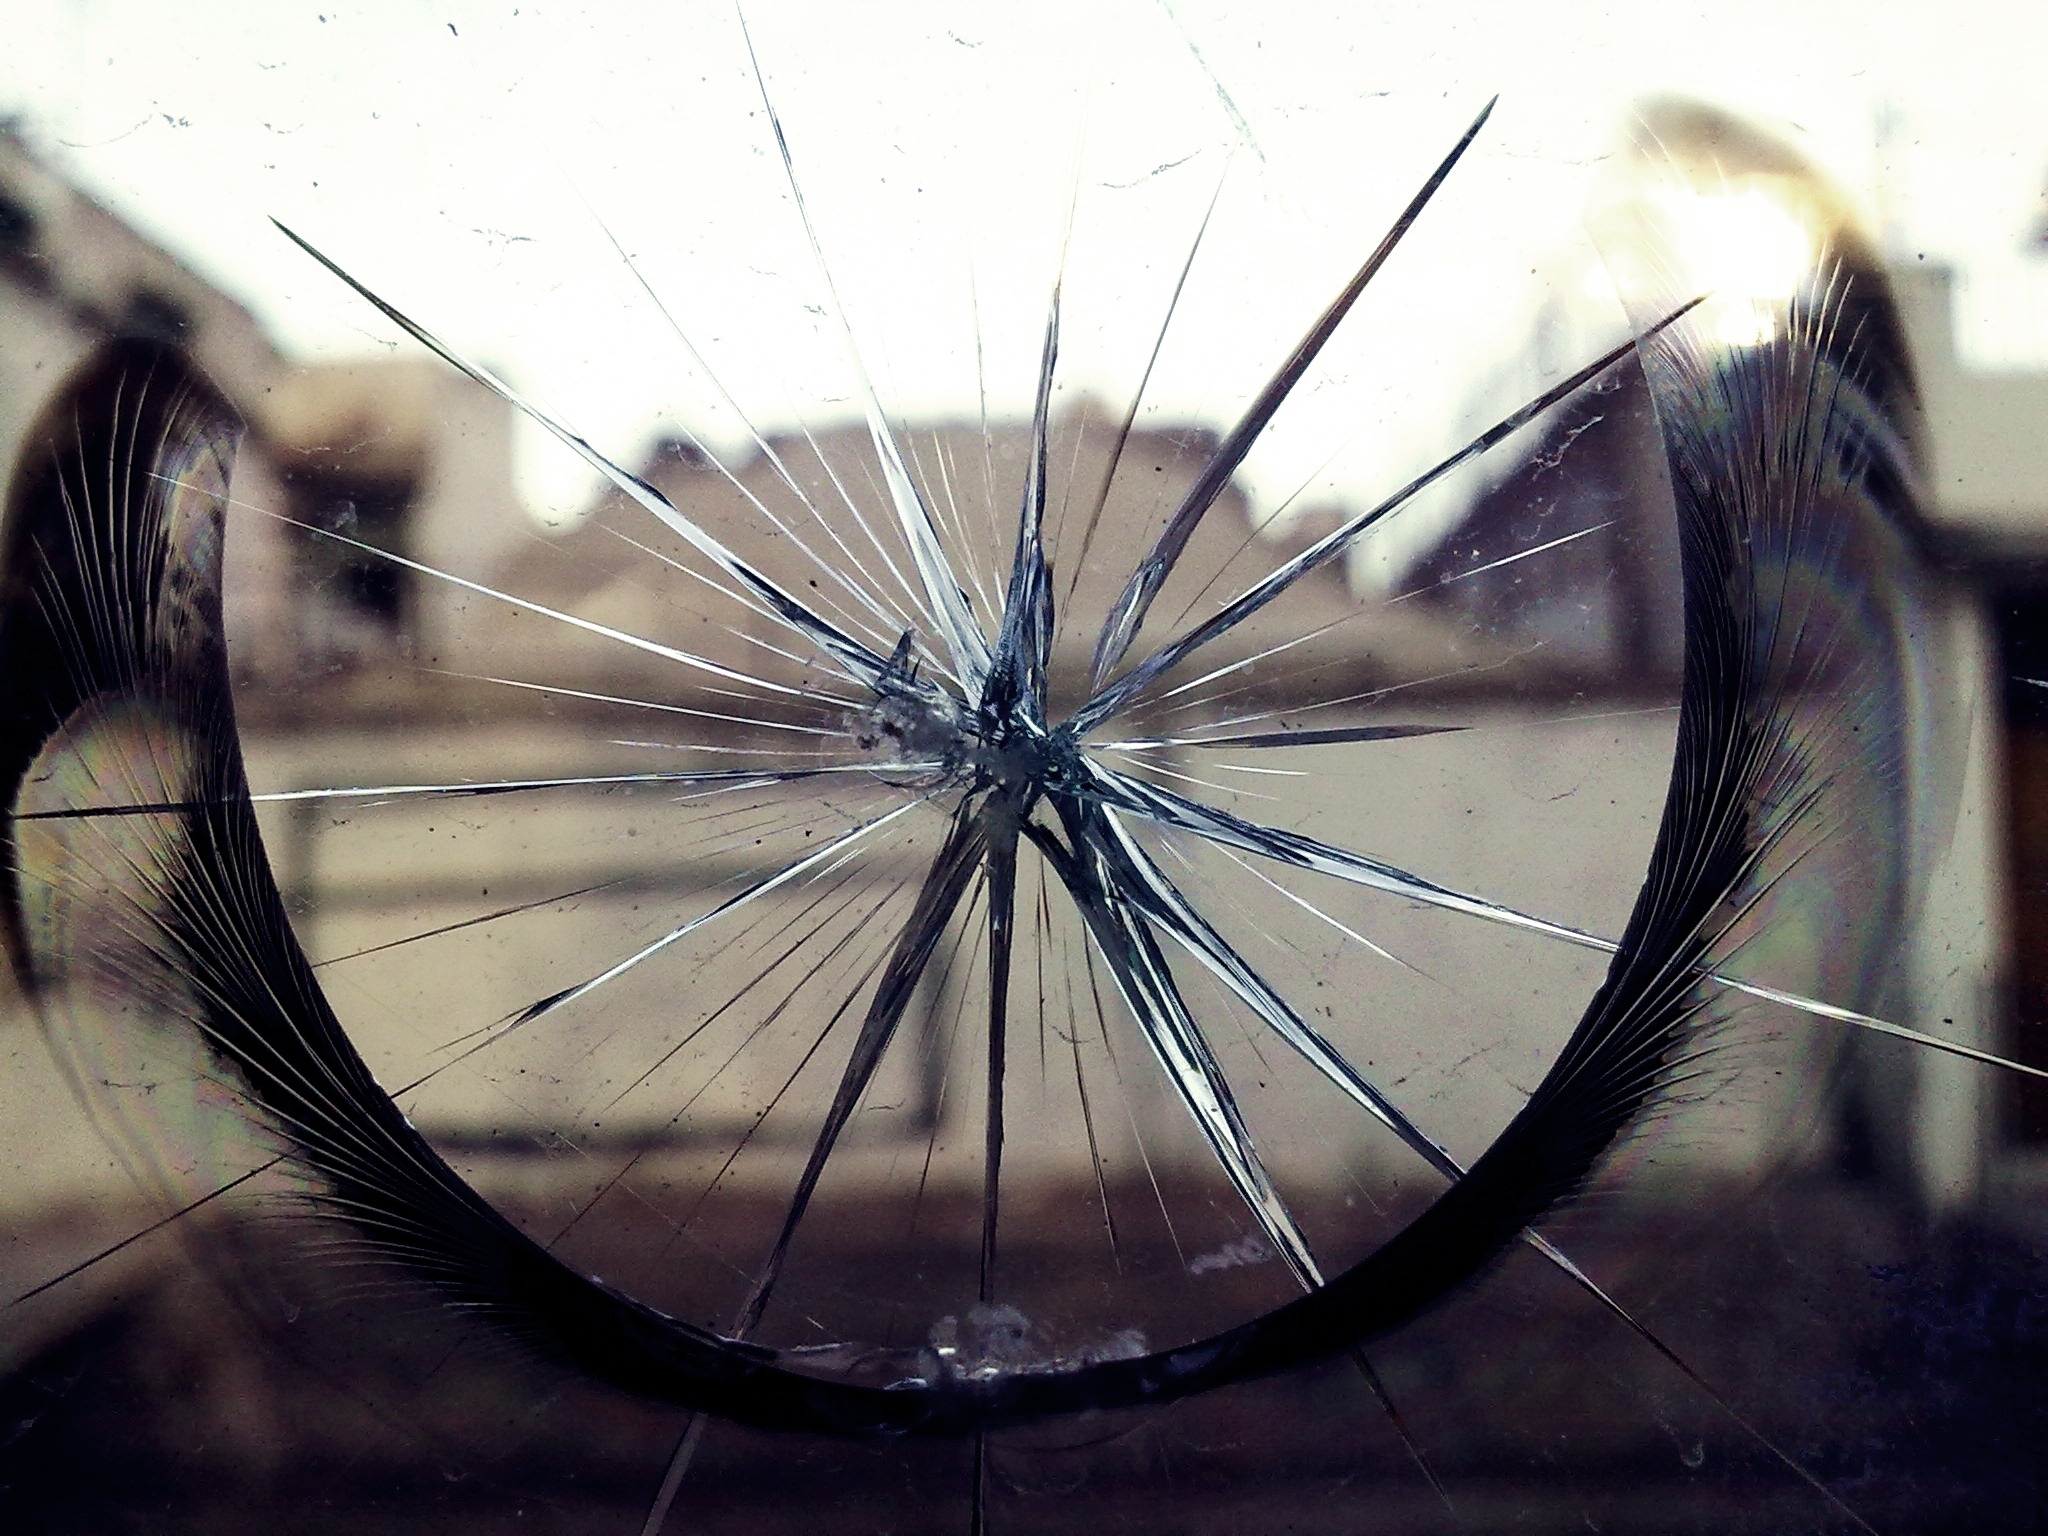
light, photography, wheel, sunlight, texture, flower, glass, vehicle, color, broken, black, close up, circular, break, broken glass, cracks, shape, dangerous, macro photography, piedrazo